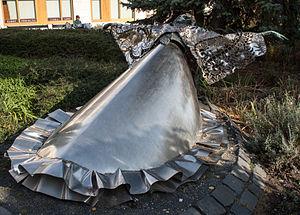
Imre Varga, né le 1ᵉʳ novembre 1923 à Siófok dans le comitat de Somogy et mort le 9 décembre 2019 à Budapest, est un sculpteur hongrois.